IsoRivolta GTZ

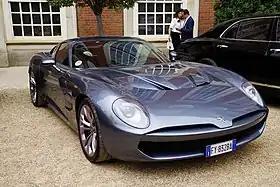
The GTZ at the 2021 Concours of Elegance, London

The IsoRivolta GTZ is a two-door sports car produced by the Italian automobile manufacturer Iso Rivolta in collaboration with the design studio Zagato. First shown as a concept named the "IsoRivolta Zagato Vision Gran Turismo" in the popular racing game Gran Turismo Sport, an official unveiling was made at the 2021 Concours of Elegance at Hampton Court Palace. The GTZ is inspired by the Iso A3/C, a 1964 Le Mans class winner which like the GTZ also has a Chevrolet power plant. The car uses a LT4, producing and , with car being capable of a in 3.7 seconds, and a top speed of . Production is strictly limited to 19 units, most of which have already been sold.